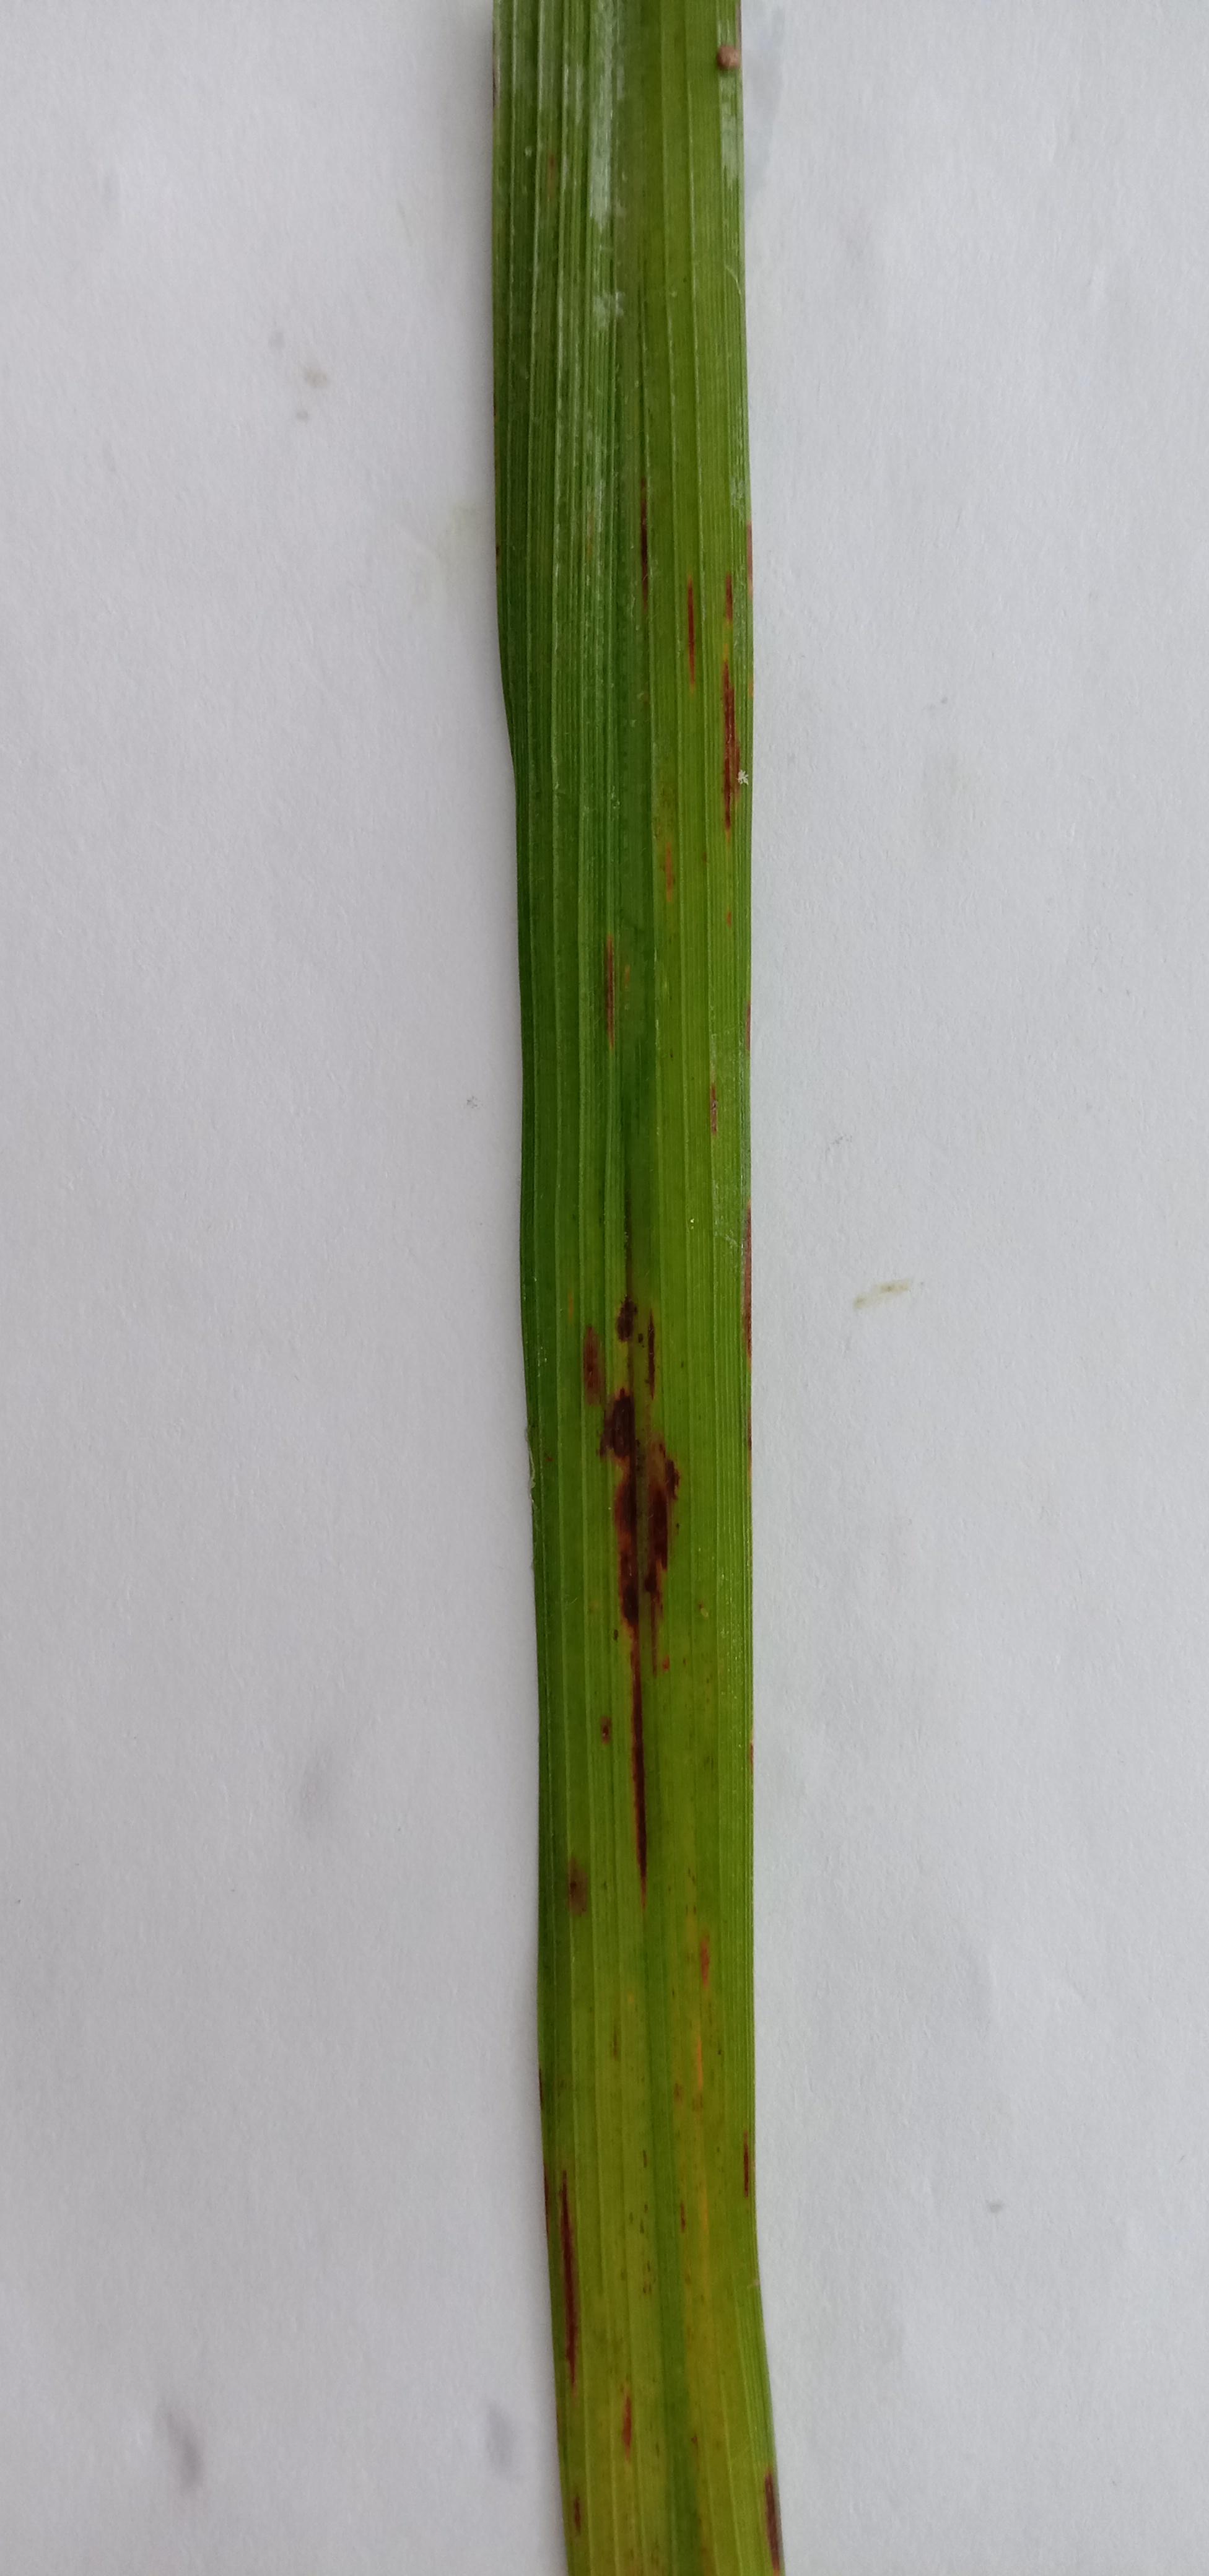
Label: Rice___Leaf_Blast